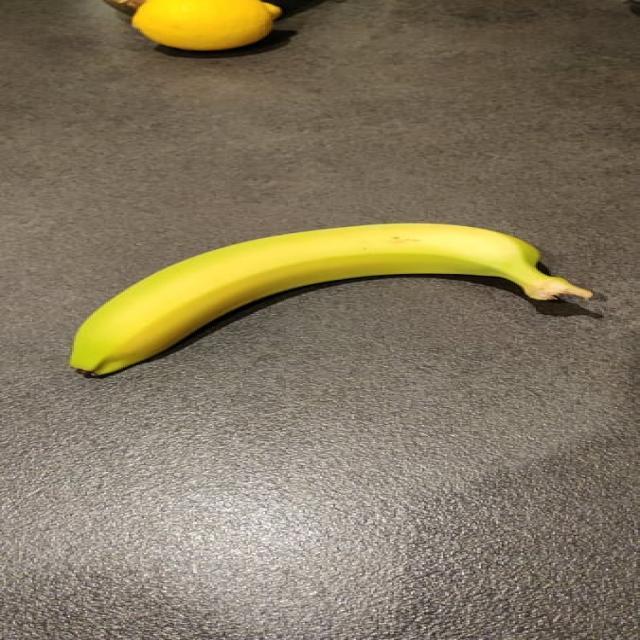
Label: bananas